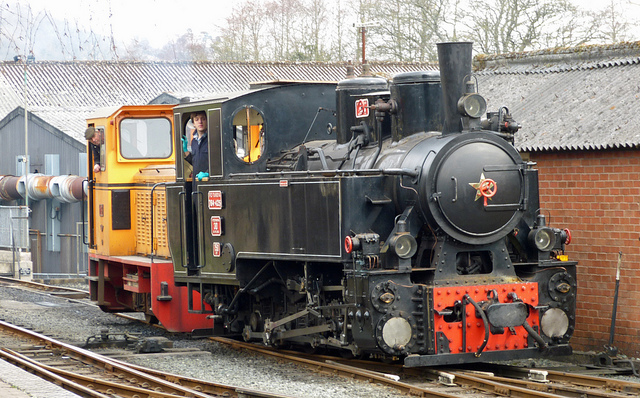
An old fashioned train sitting next to a red brick building.

an old fashioned train engine sitting on the tracks by a building

A man looks out of a stopped train on a track.

An old train is parked on railroad tracks.